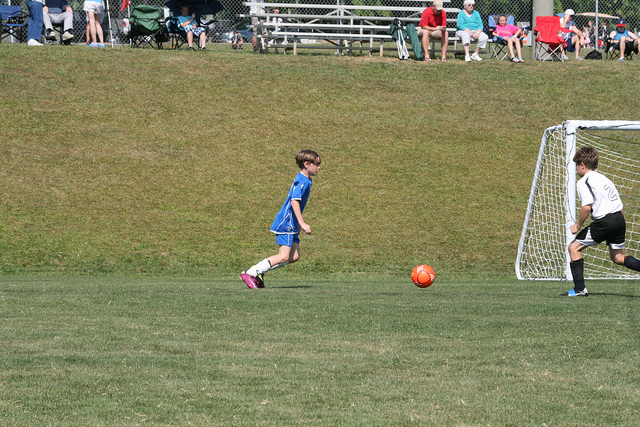
hai đứa trẻ đang cùng nhau đá bóng trên sân cỏ trước cầu môn